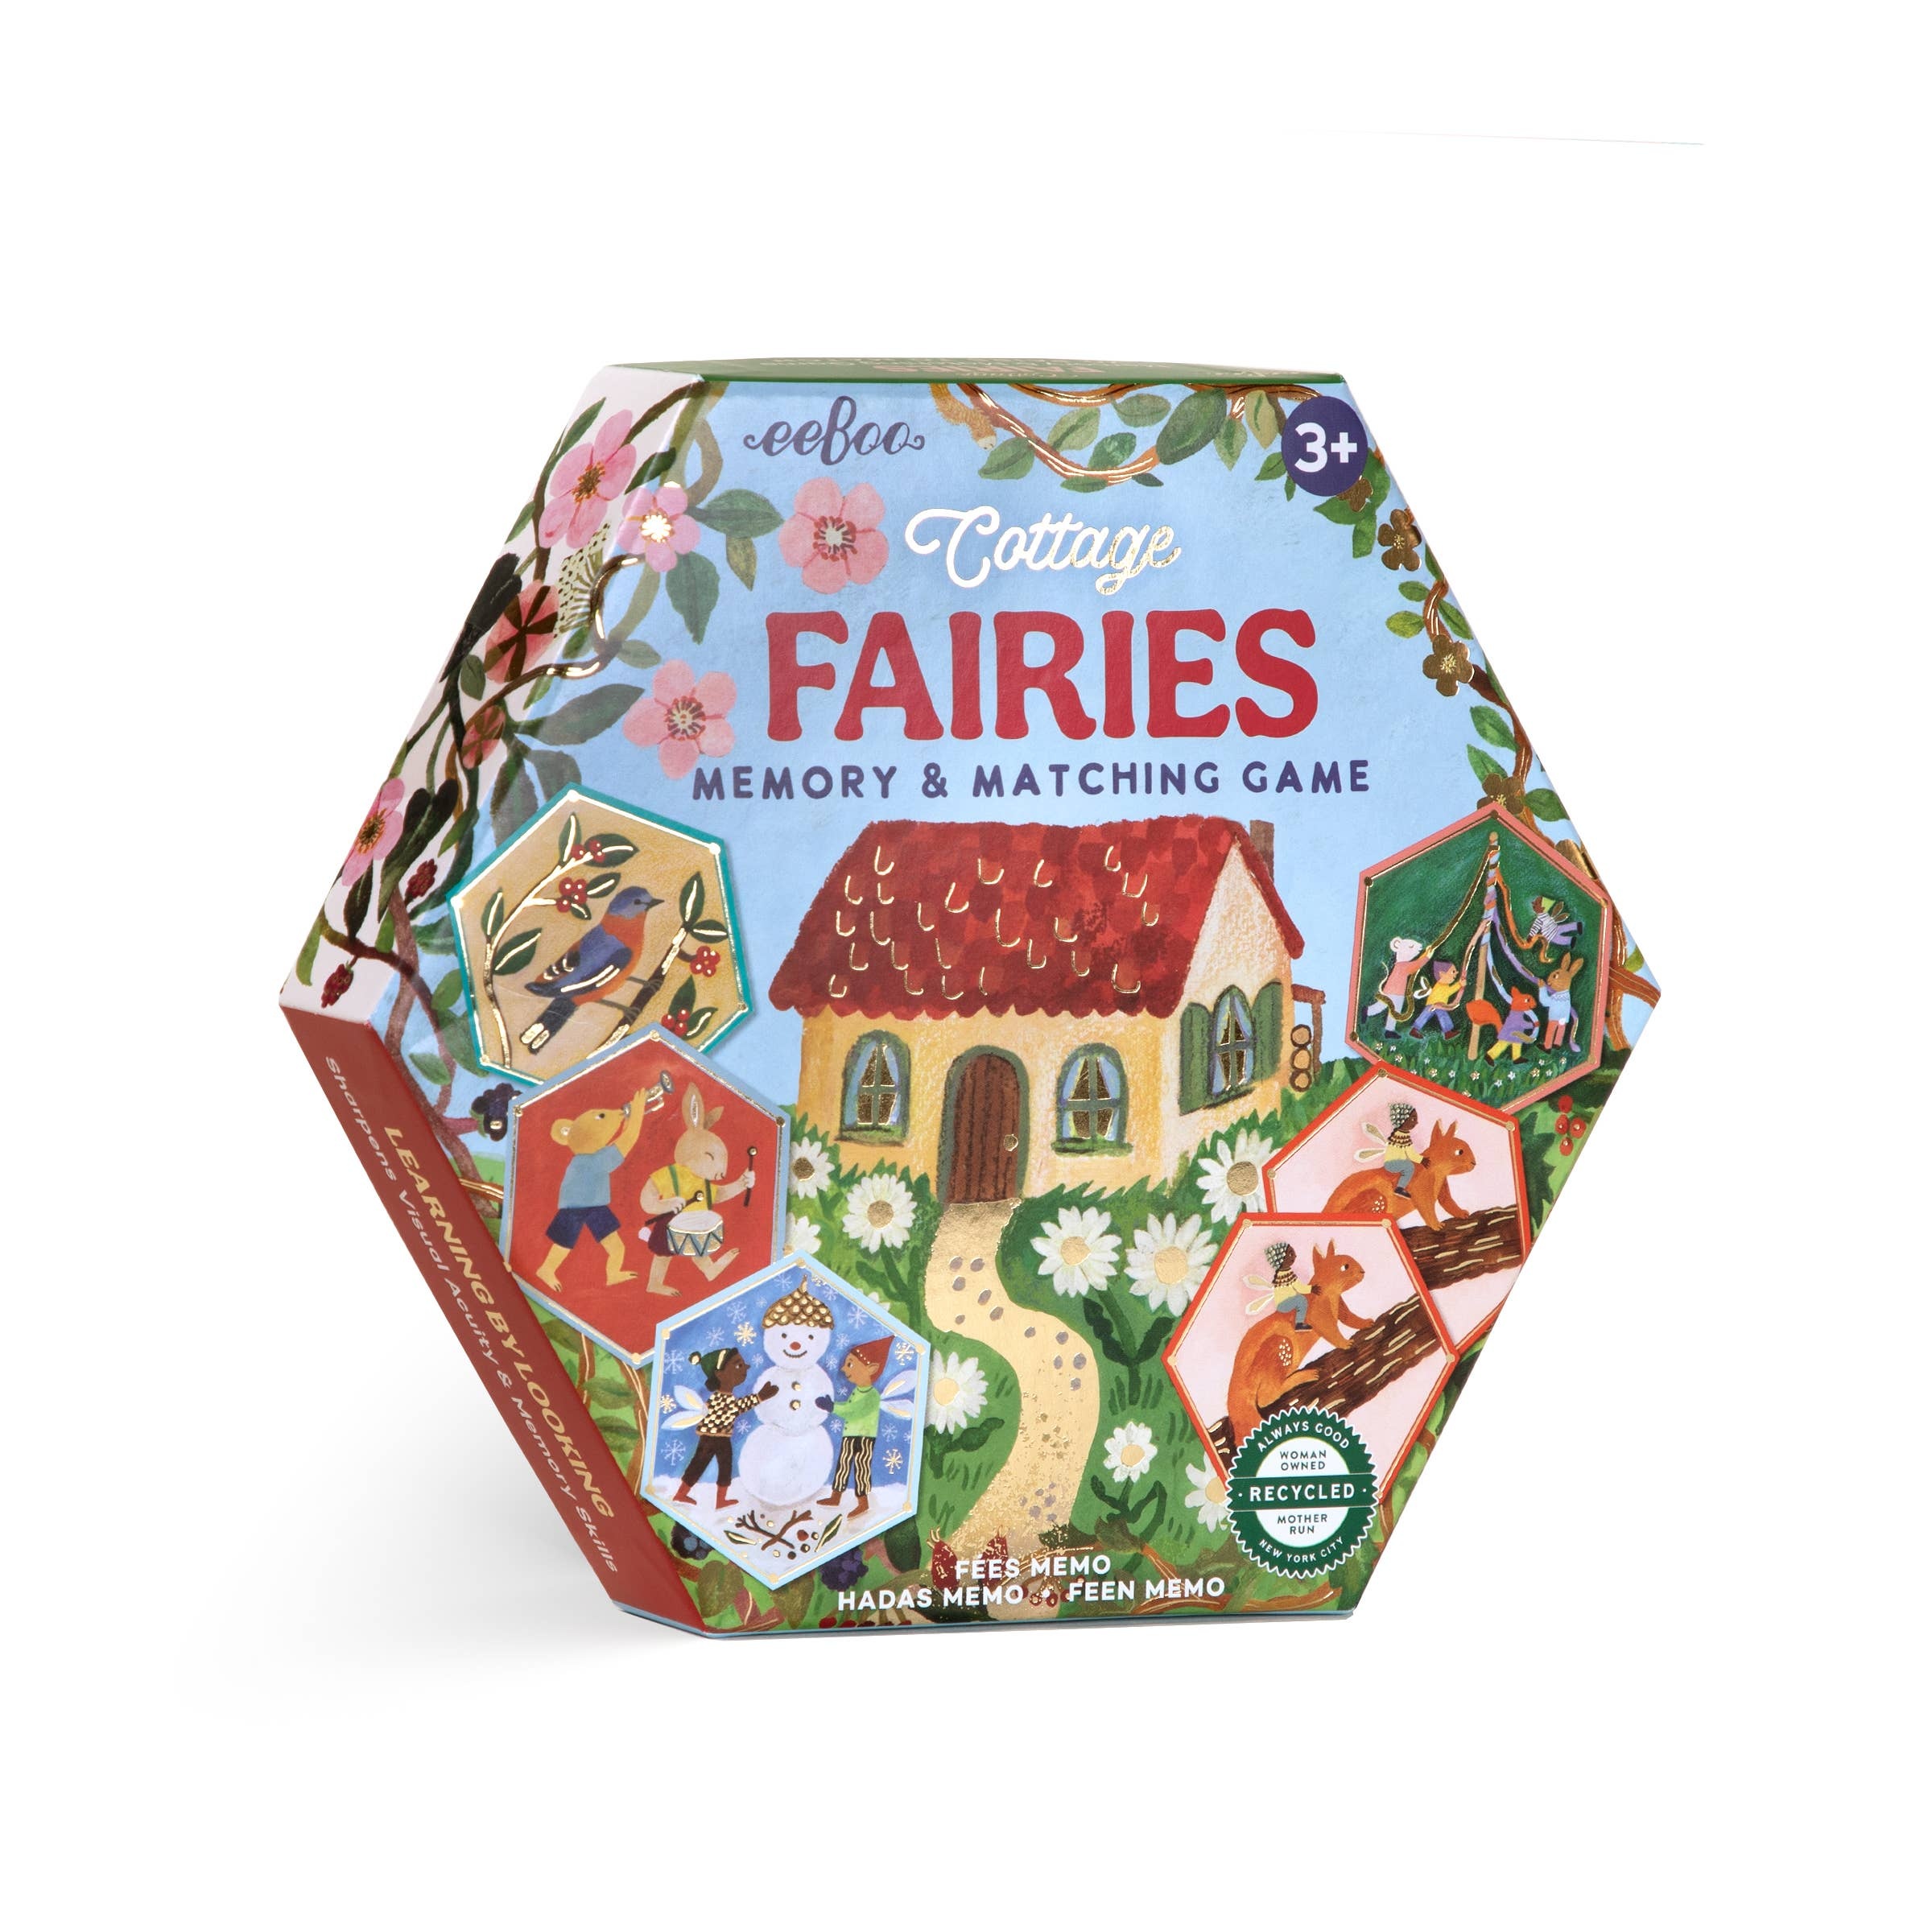
Cottage Fairies Hexagon Memory & Matching Game
Artist Gemma Koomen’s cozy and fanciful artwork evokes a world of fairies, a forest cottage, and the changing seasons, accented with shiny gold foil. Beautifully designed in an eye-catching, hexagonal box. Makes a perfect gift. •18 pairs of illustrated, shaped tiles to match •For 1–4 players | Playtime: 15 minutes | Age 3+ •Sharpens Visual Acuity, Concentration, and Memory Skills •Includes shiny, gold foil on each piece •Sustainably Sourced: Made with recycled board and printed on FSC®-certified paper using vegetable-based inks. •Tile Size: 2" x 2" | Box Size: 8" x 7" x 1.5”
Brand: eeBoo
Category: Toys & Games > Games > Tile Games